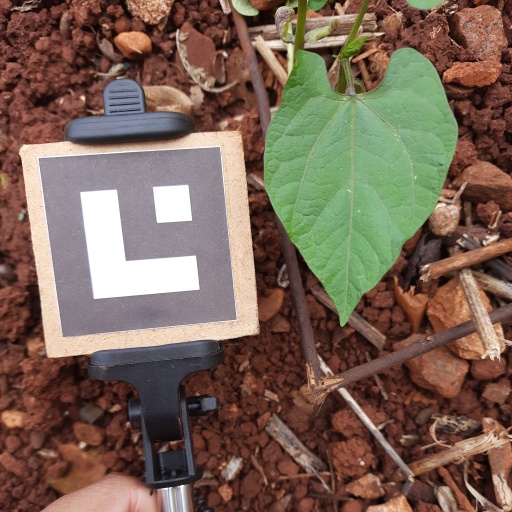
Observations: wavy surface, no eating holes, under shade